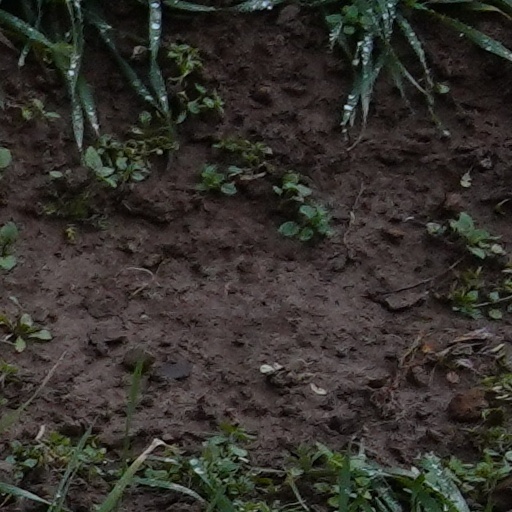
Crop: wheat